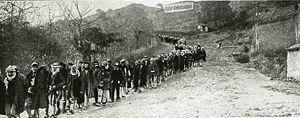
""Les Malissores viennent faire leur soumission"". Après avoir remis leurs armes, ils se rendent à Durazzo, résidence provisoire d'Essad Pacha."
Essad Pacha, né Essad Toptani en 1863 et mort le 13 juin 1920, est un militaire, homme politique et dictateur albanais du 5 octobre 1914 au 24 février 1916.